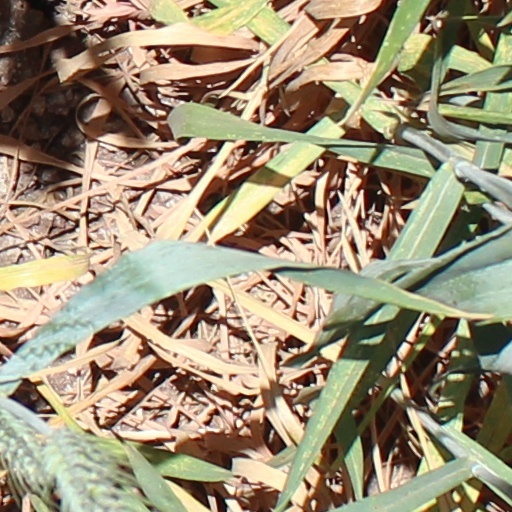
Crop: wheat